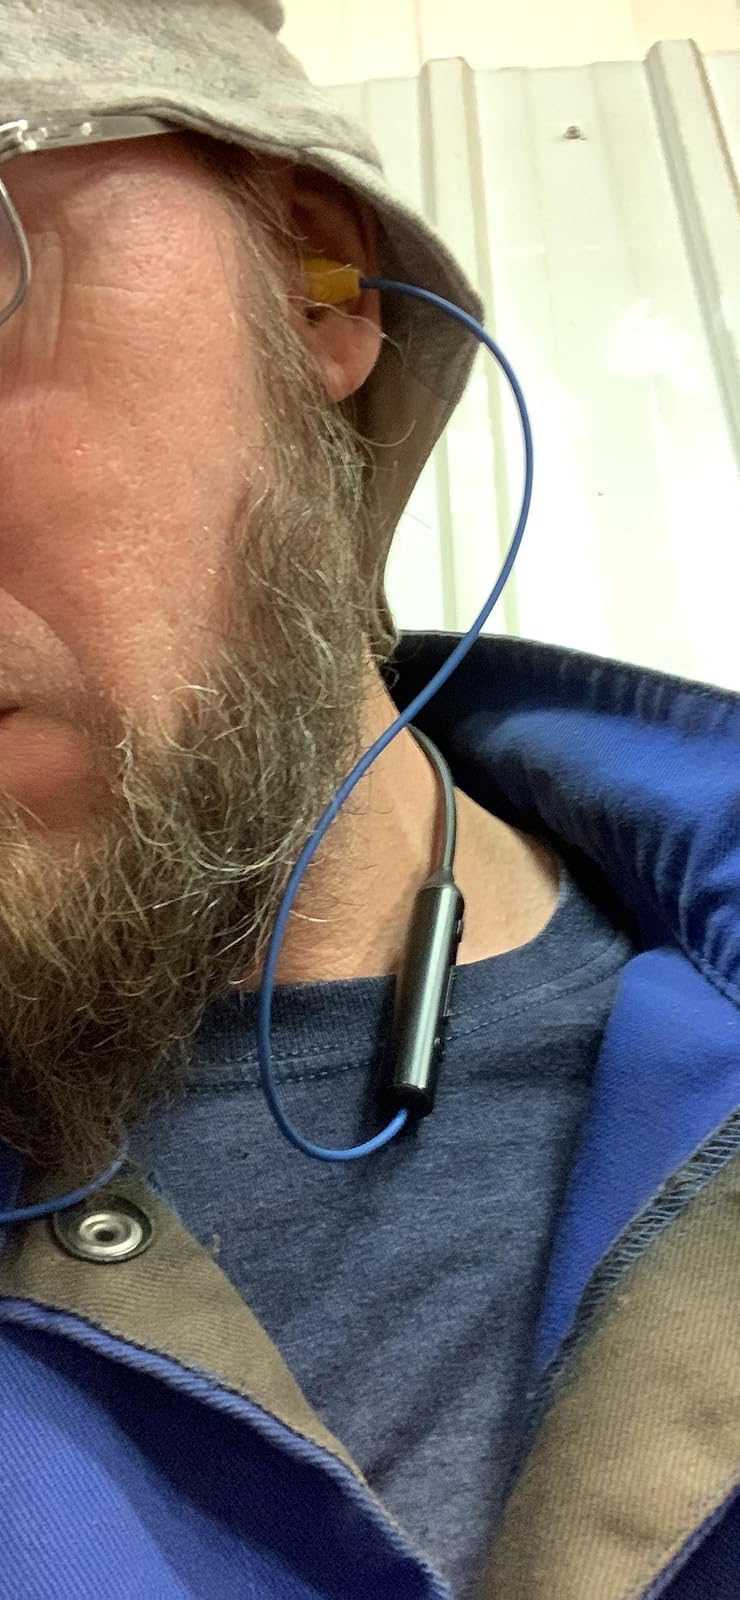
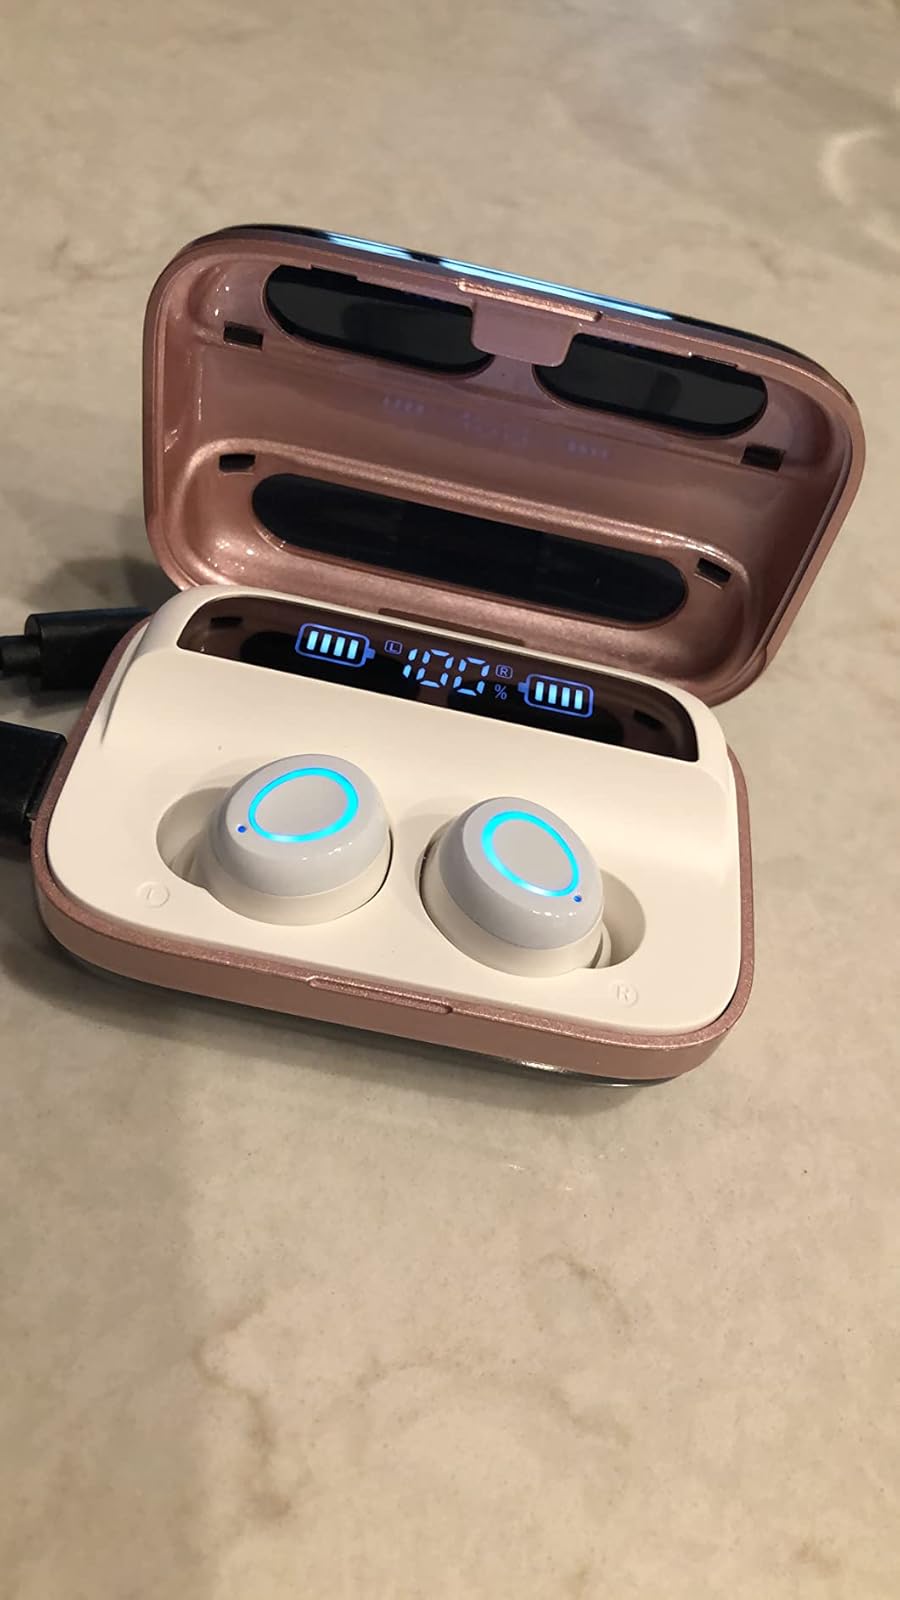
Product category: earbuds
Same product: no